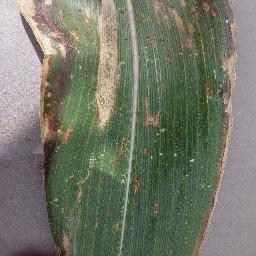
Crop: corn
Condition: (maize)_northern_blight